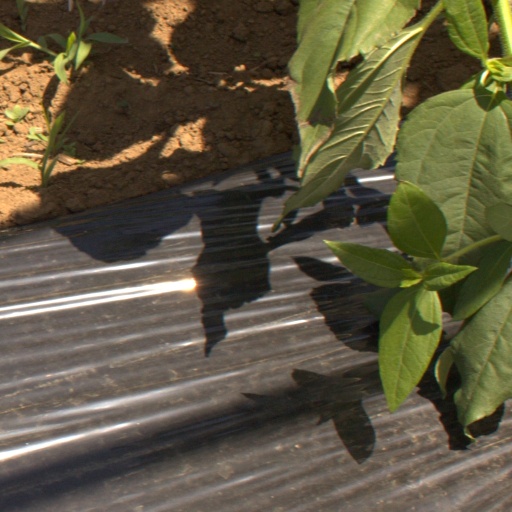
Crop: Jerusalem artichoke